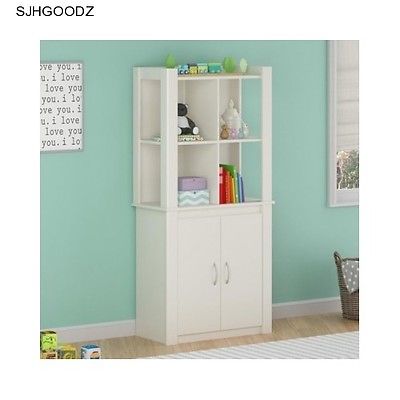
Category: cabinet